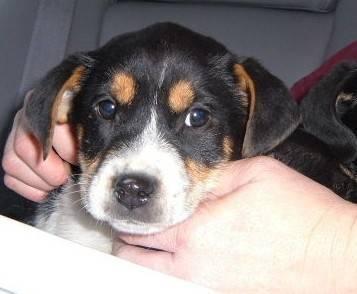
dog